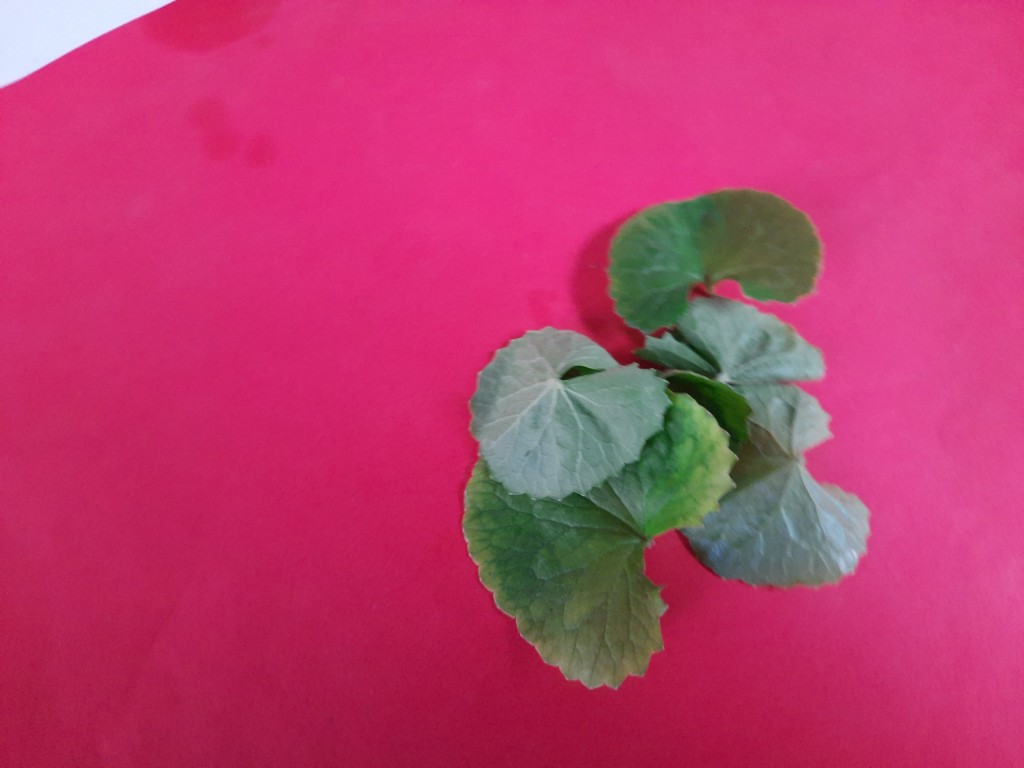
Label: Healthy